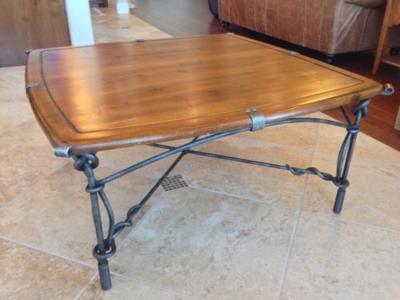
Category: table